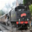
Label: train